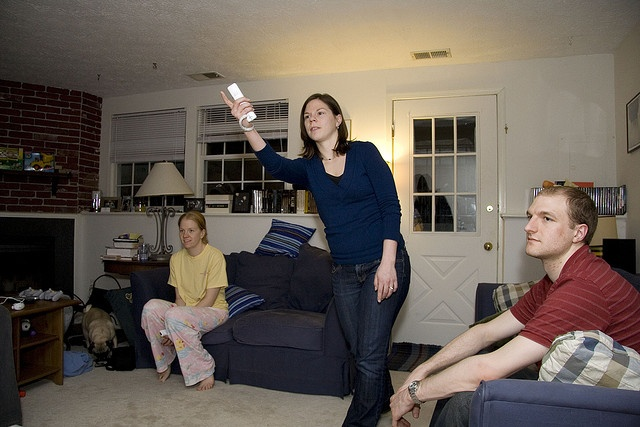
A woman playing a game on the Wii system while others watch.
Three kids playing wii in a living room
A woman with her arm elevated in the air playing WII.
Three people in a room playing a video game.
A girl plays Wii in a living room while two people watch.